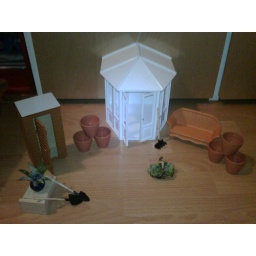
1 conservatory1 shed1 wooden trunk3 garden tools6 plant pots1 bench1 plant in vase1 woven basket